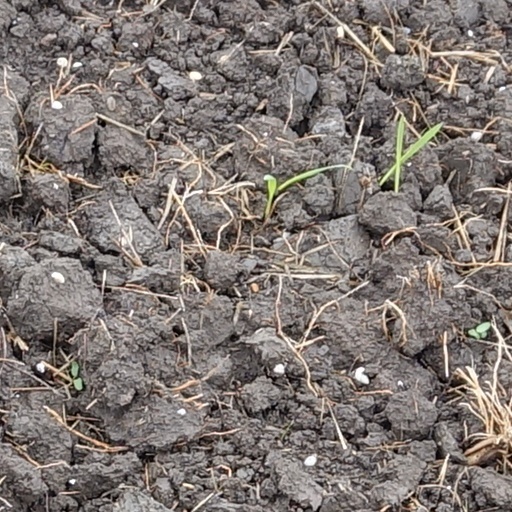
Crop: wheat